Architecture of Cardiff

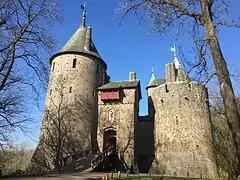
Castell Coch – exterior

New shops, bank buildings and hotels appeared, including the Royal Hotel (1866), Great Western Hotel (1876) and Park Hotel (1885). Cardiff's "fascinating and delightful" Victorian shopping arcades were built: High Street Arcade (1885), Wyndham Arcade (1886), Castle Arcade (1887) and Morgan Arcade (1896).